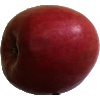
Label: apple_crimson_snow